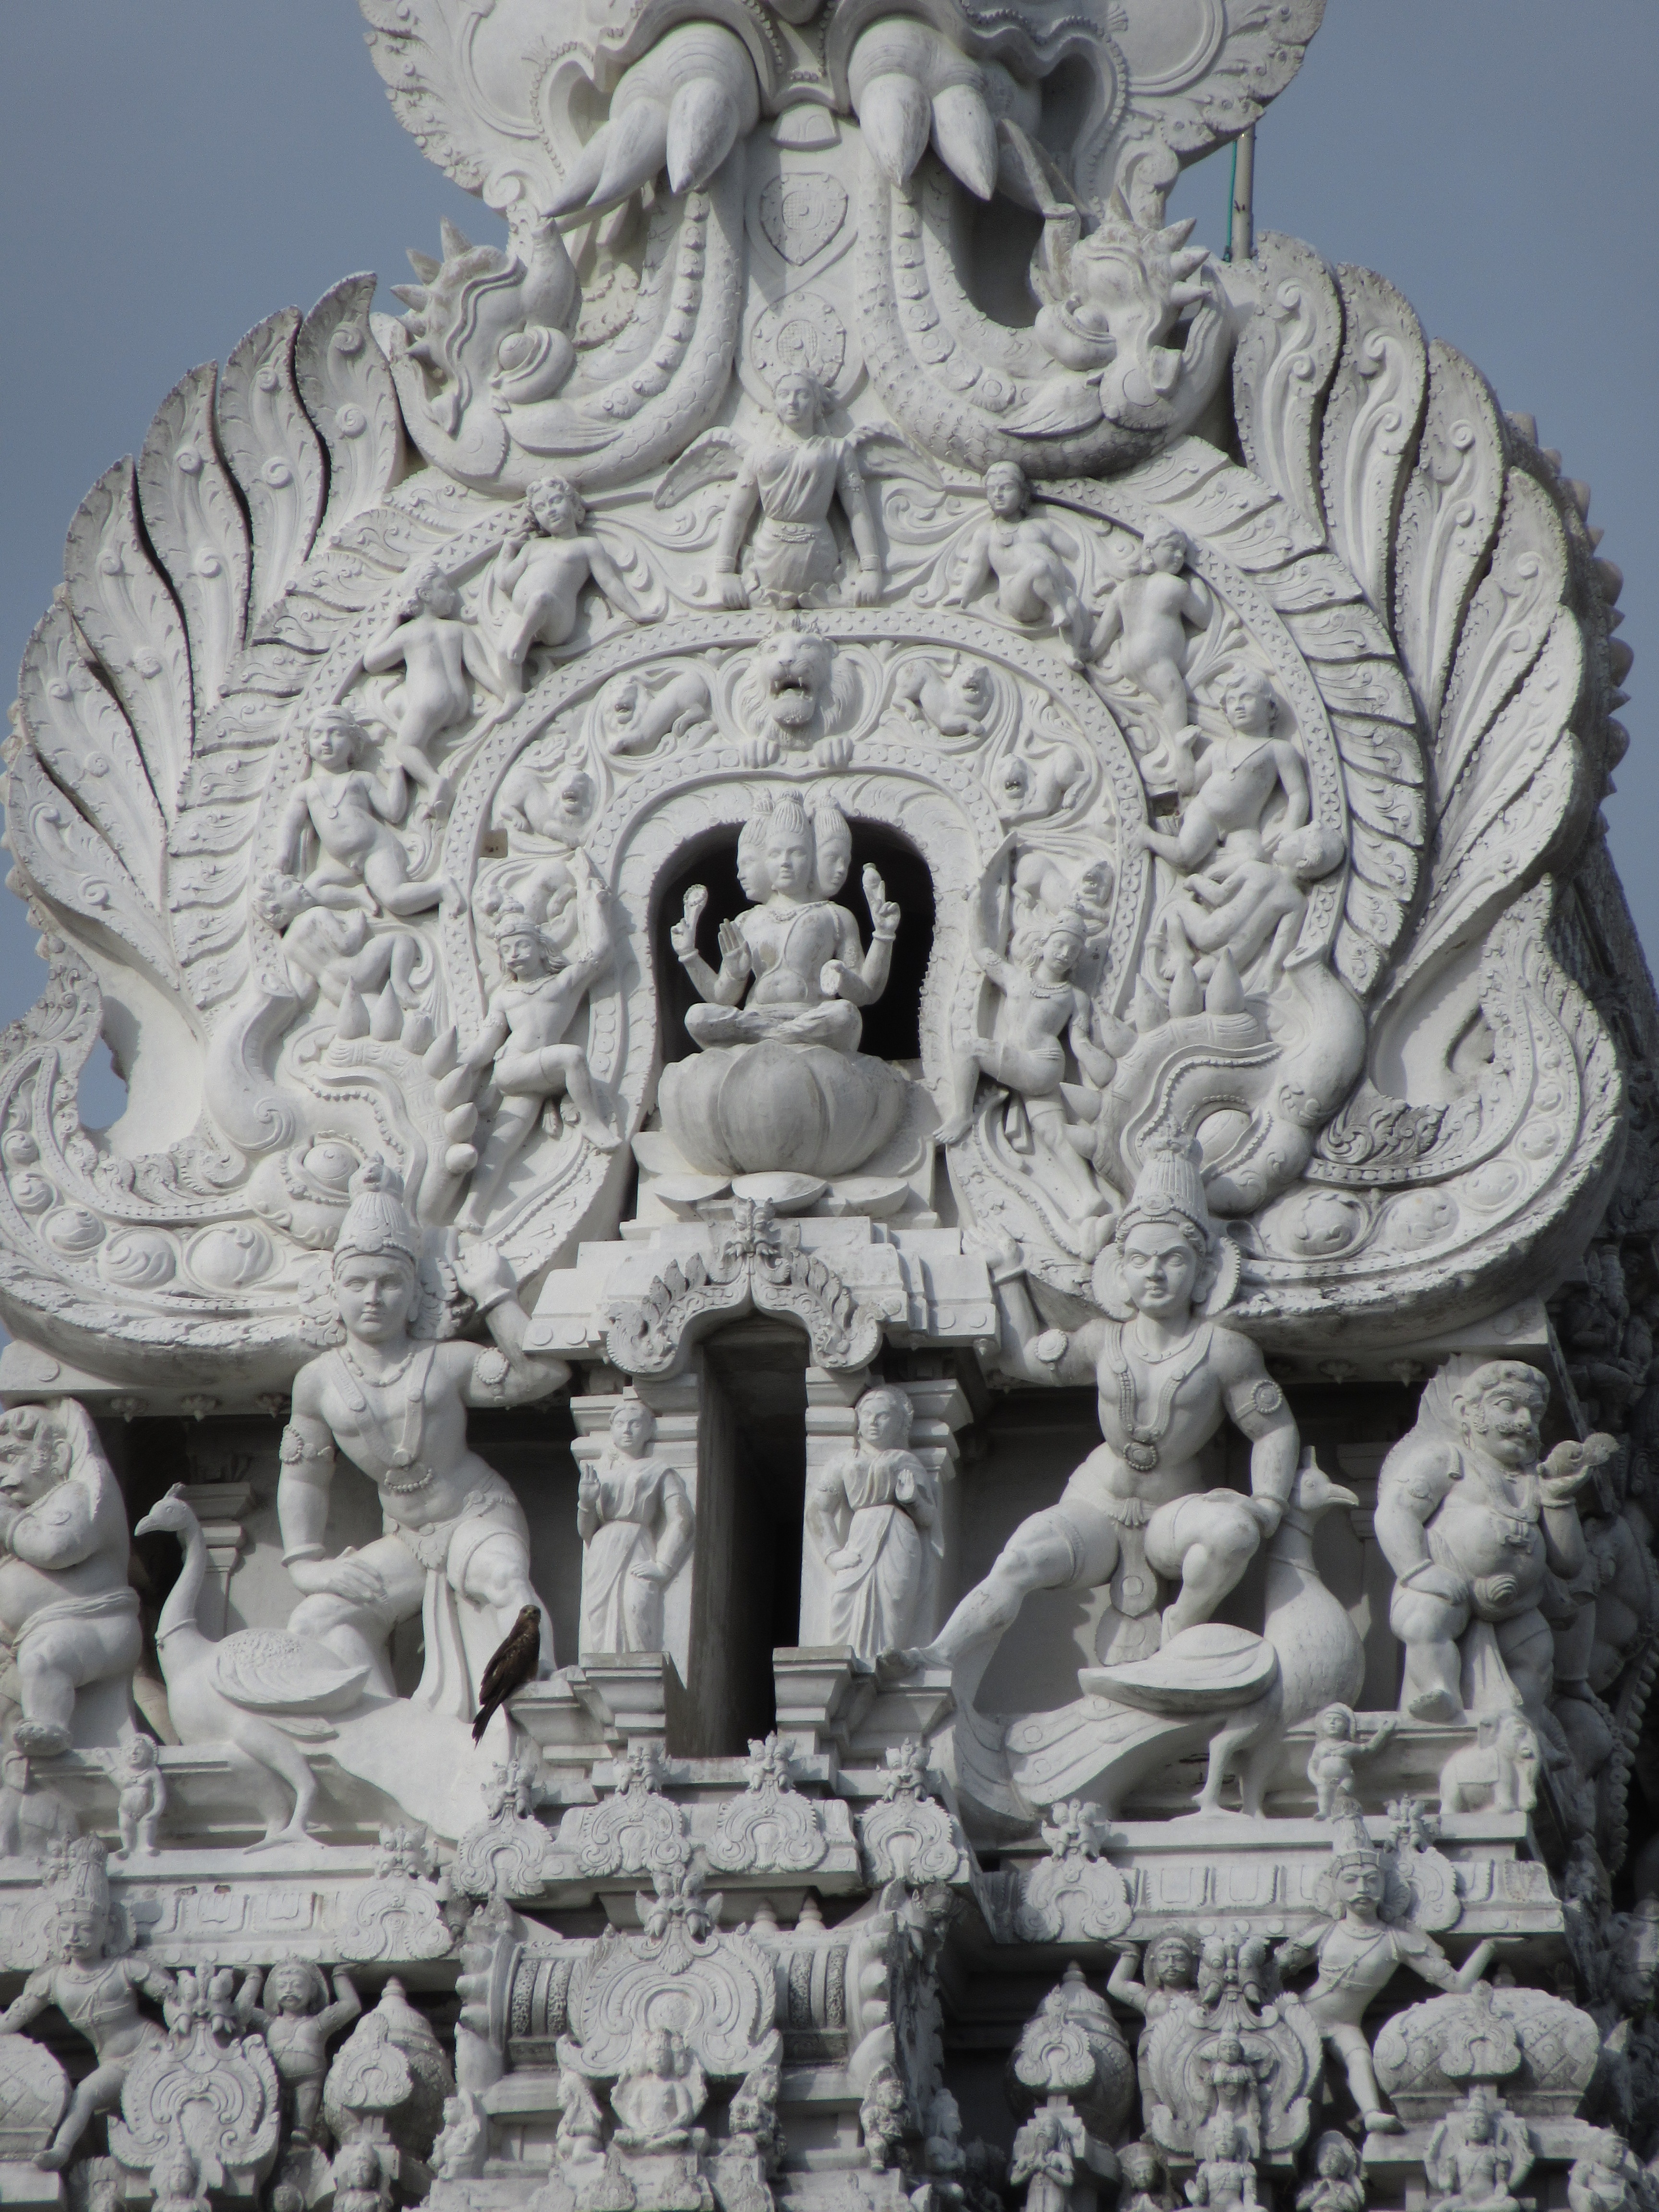
monument, statue, sculpture, art, temple, carving, relief, tamilnadu, archaeological site, stone carving, hindu temple, ancient history, tiruchendur, murugan temple, temple tower